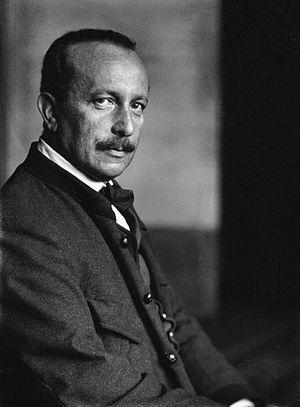
Felix Salten, de son vrai nom Siegmund Salzmann, est un auteur autrichien de culture hongroise, journaliste, dramaturge, scénariste et romancier. Il est le père littéraire d'un personnage mondialement célèbre : Bambi.
Bambi est le sixième long-métrage d'animation et le cinquième « Classique d'animation » des studios Disney, sorti en 1942. Ce film est l'adaptation du roman Bambi, Eine Lebensgeschichte aus dem Walde de Felix Salten, paru en 1923.